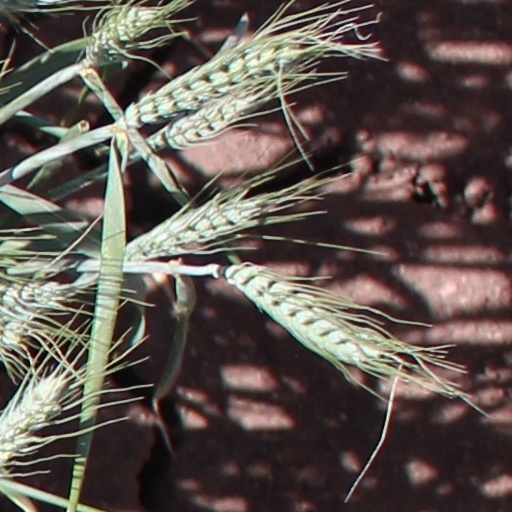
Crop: wheat